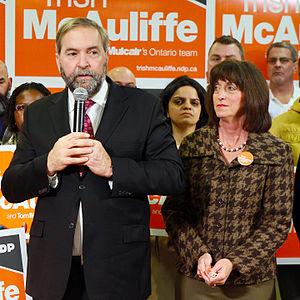
Thomas Joseph Mulcair dit Tom Mulcair, né le 24 octobre 1954 à Ottawa, est un homme politique canadien actif au Canada. Il est le chef du Nouveau Parti démocratique de 2012 à 2017.